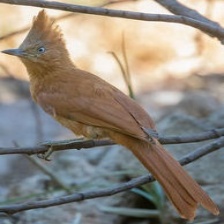
Species: CAATINGA CACHOLOTE
Scientific name: PSEUDOSEISURA CRISTAT